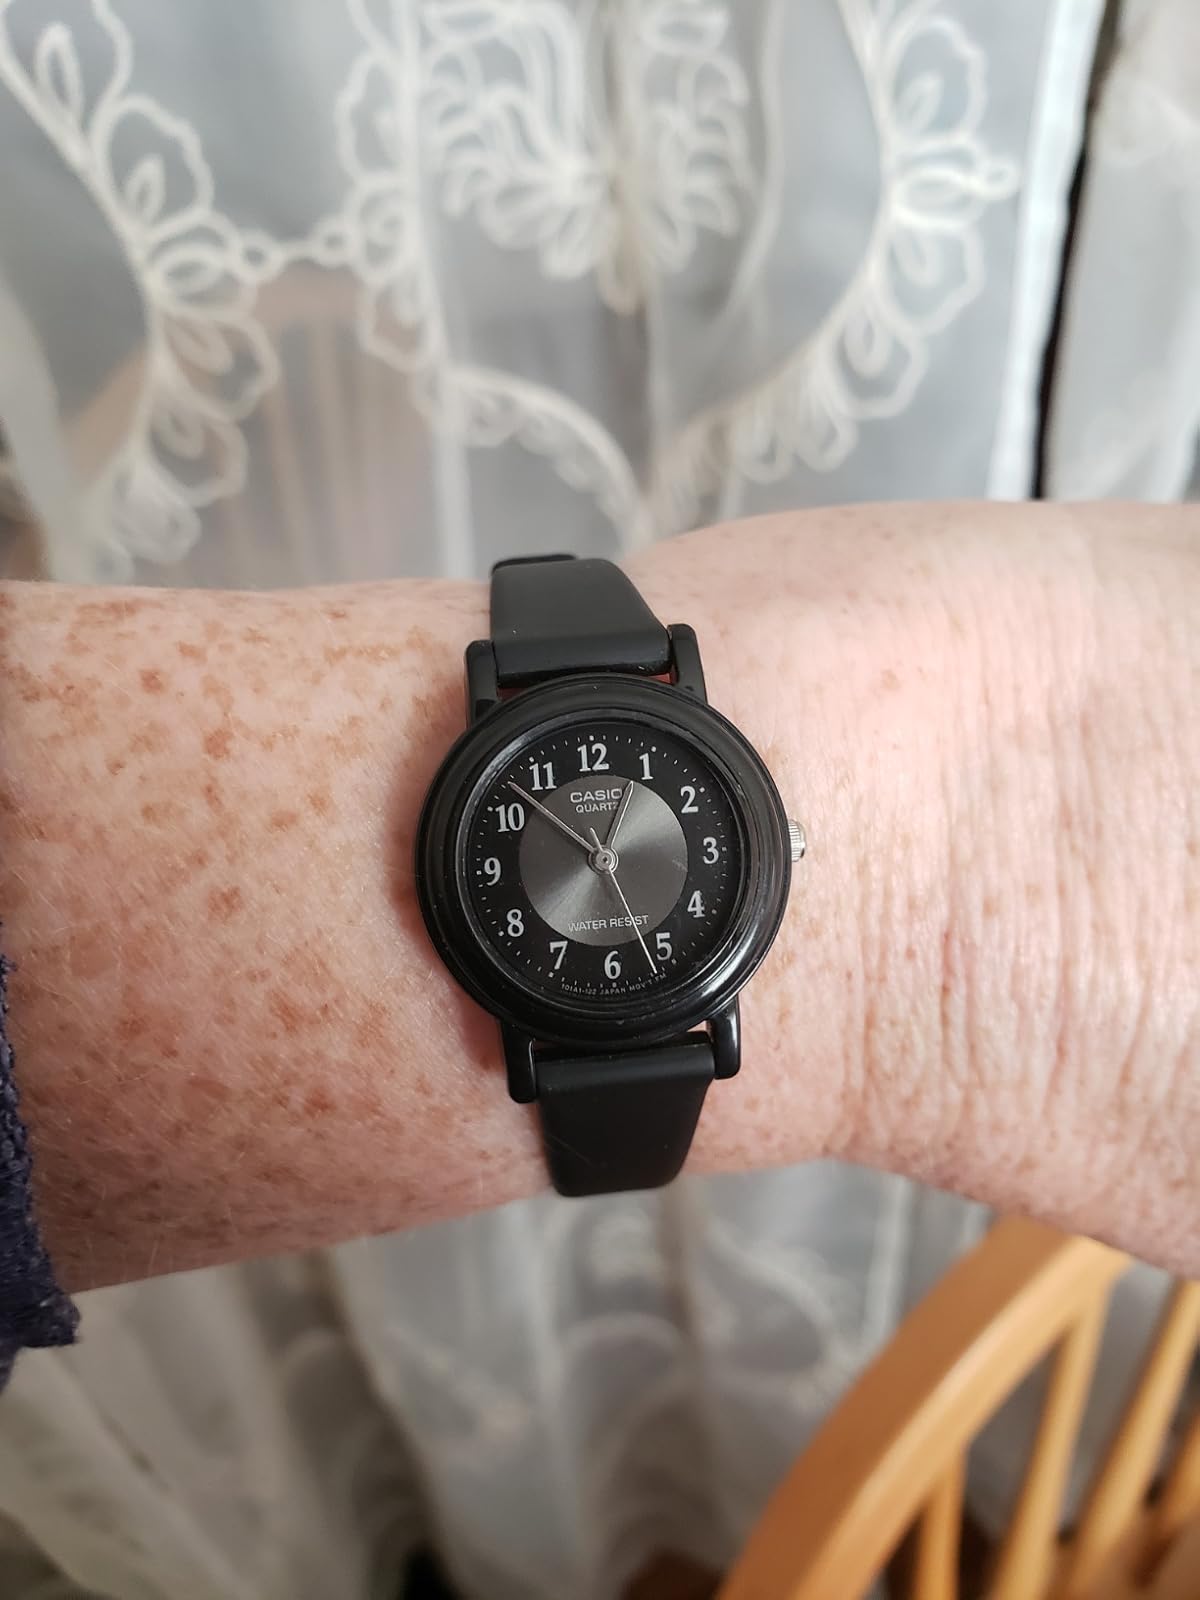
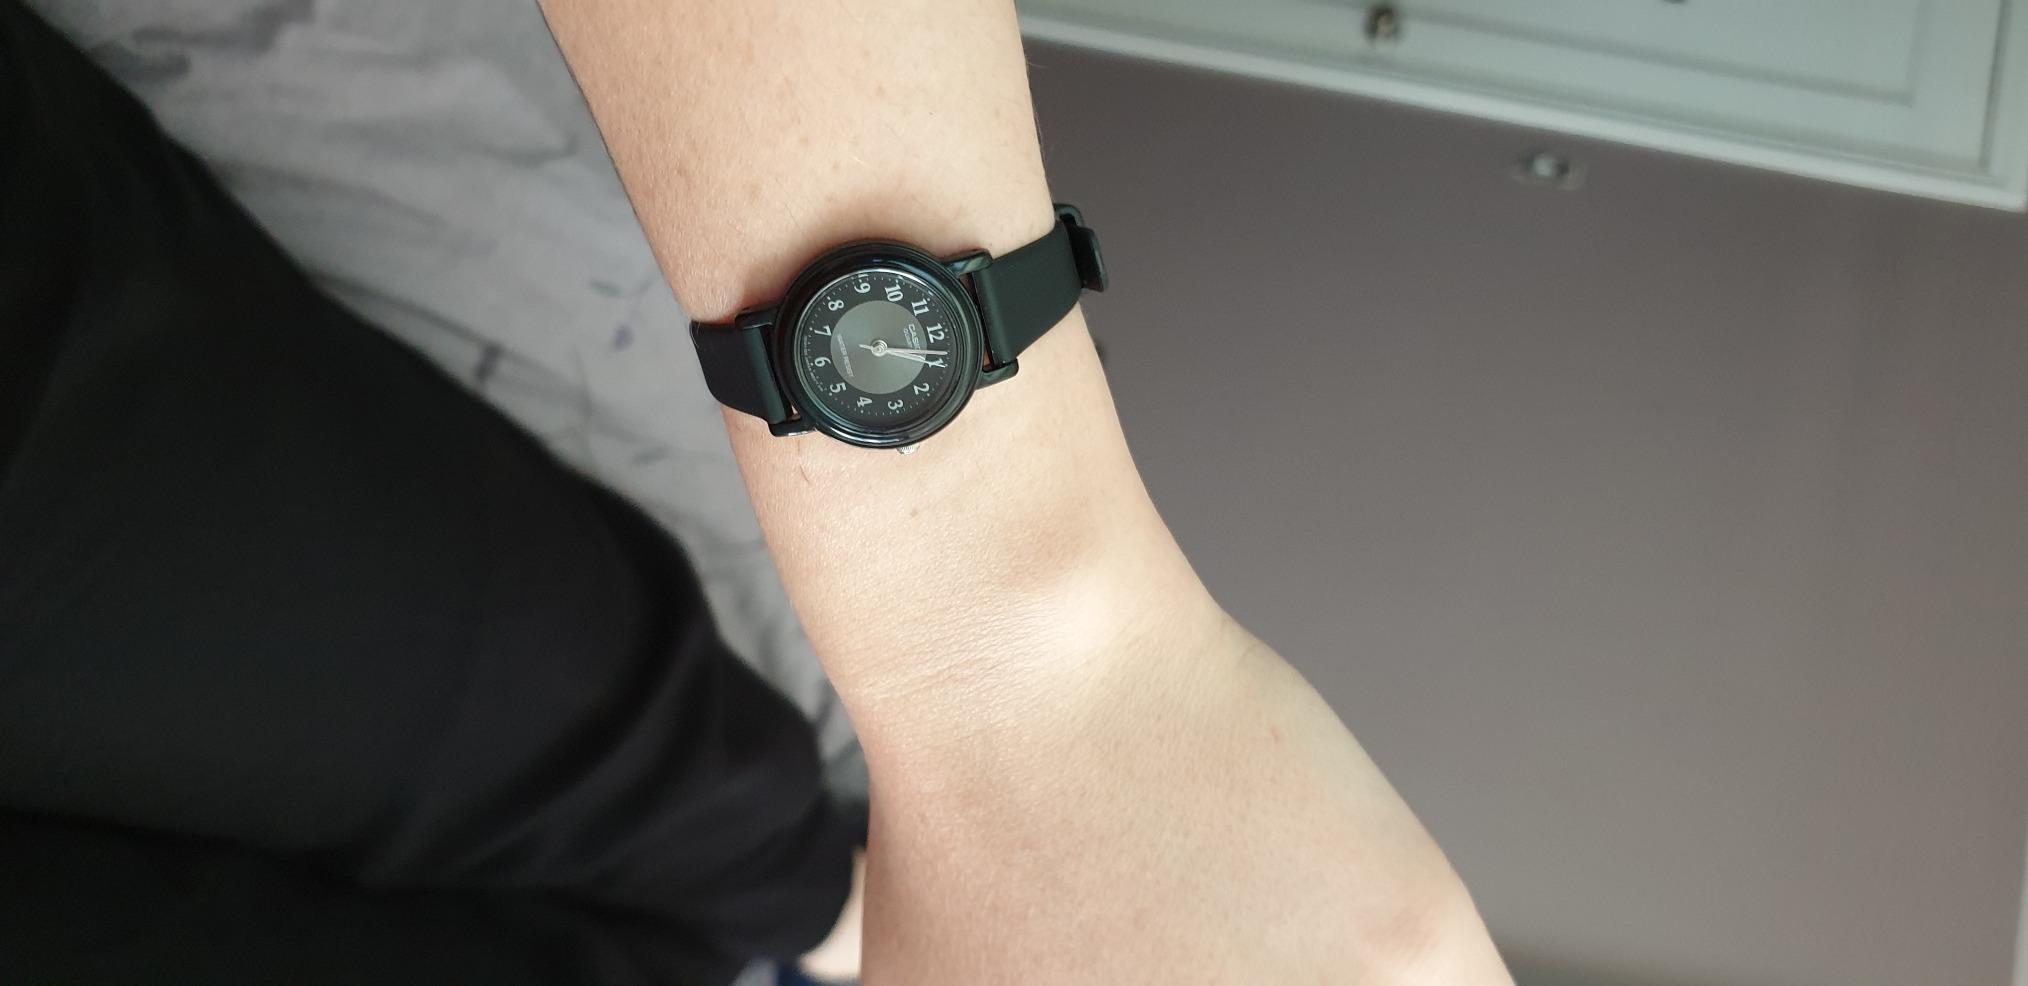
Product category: accessories_watch
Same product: yes